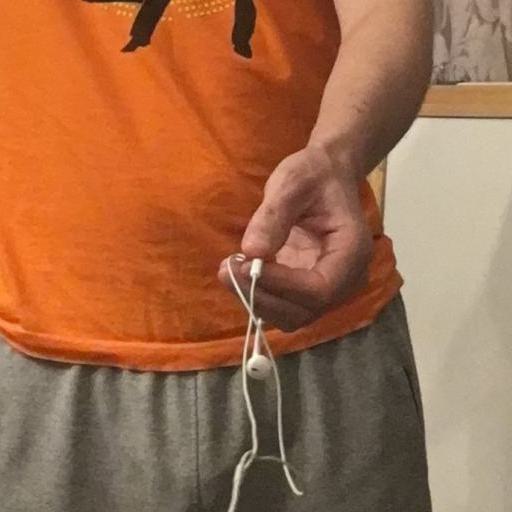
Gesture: no_gesture